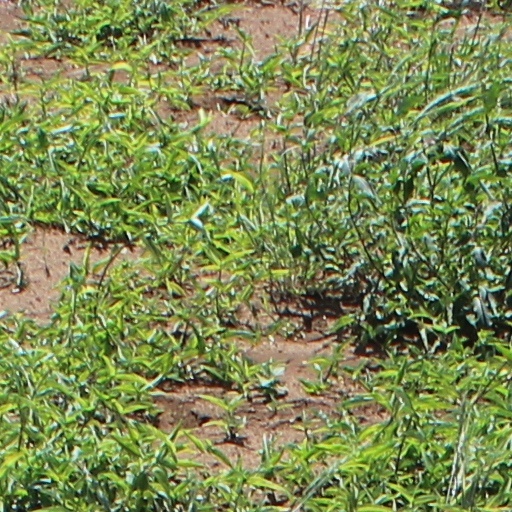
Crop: wheat